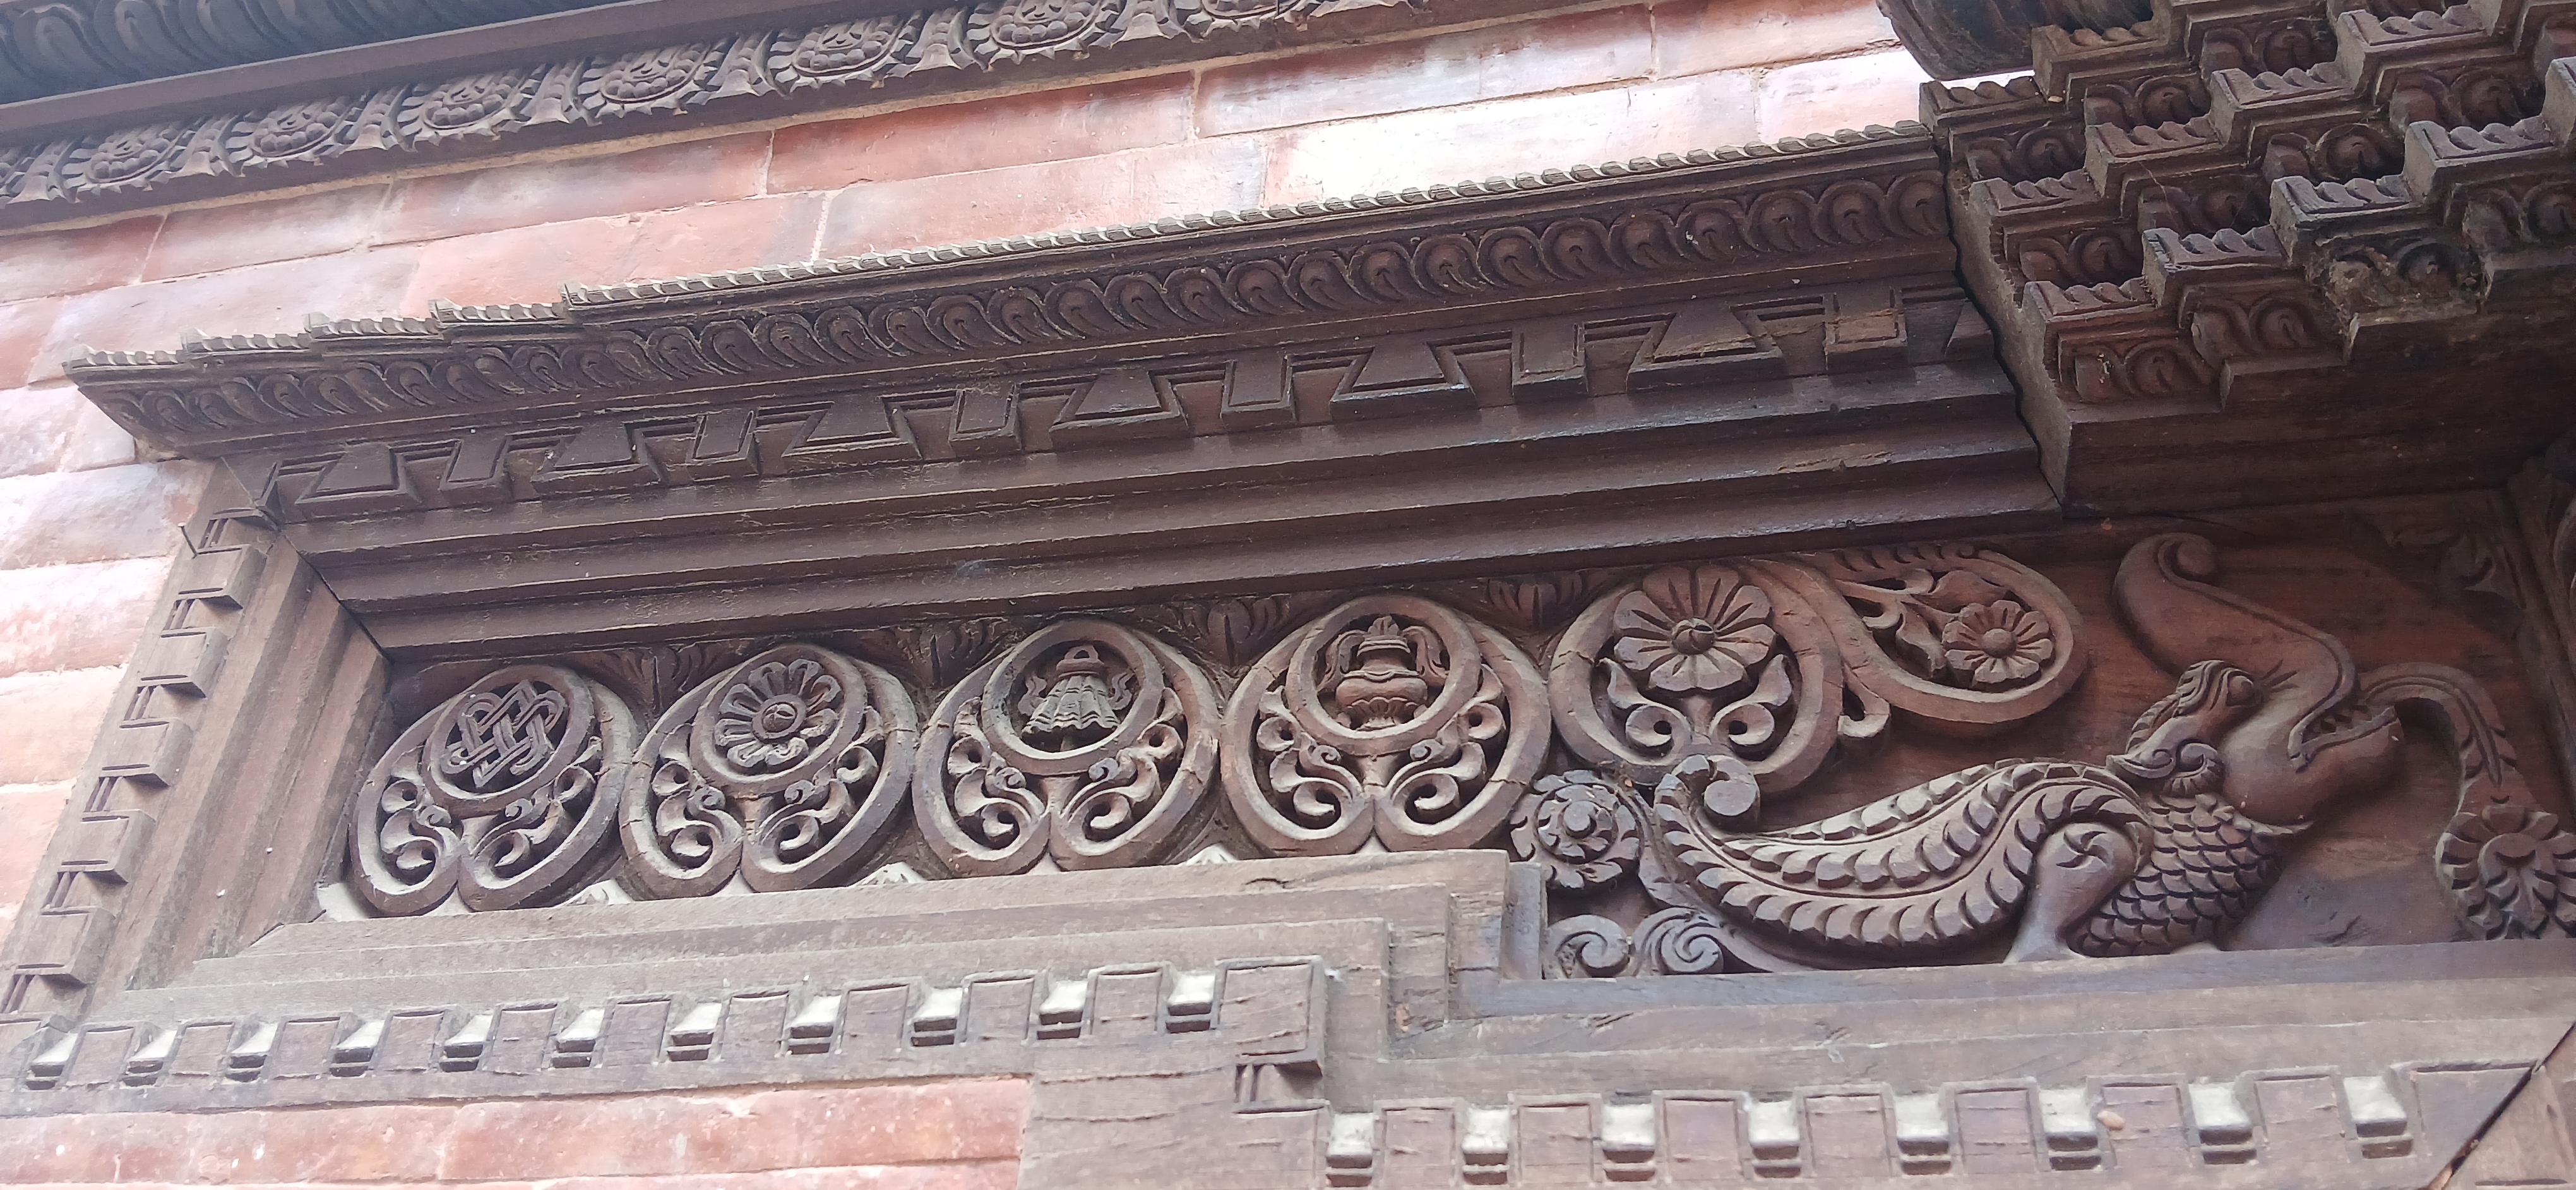
Heritage site: Sujat_Prabha_Maha_Bihar